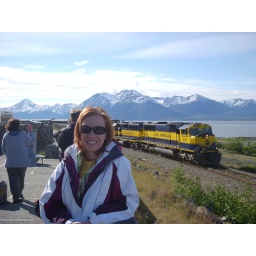
Standing by the railroad tracks as the &amp;quot;Princess Tours&amp;quot; train goes by